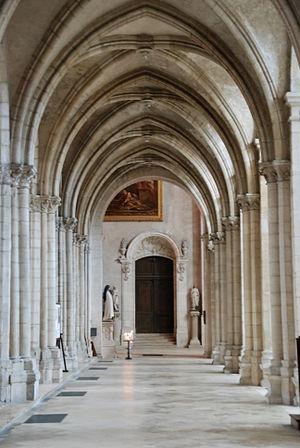
La cathédrale Notre-Dame de Verdun est une cathédrale catholique romaine située à Verdun, dans le département de la Meuse en région Grand Est. Siège épiscopal du diocèse de Verdun, elle est élevée à la dignité de basilique par le pape Pie XII en 1947.